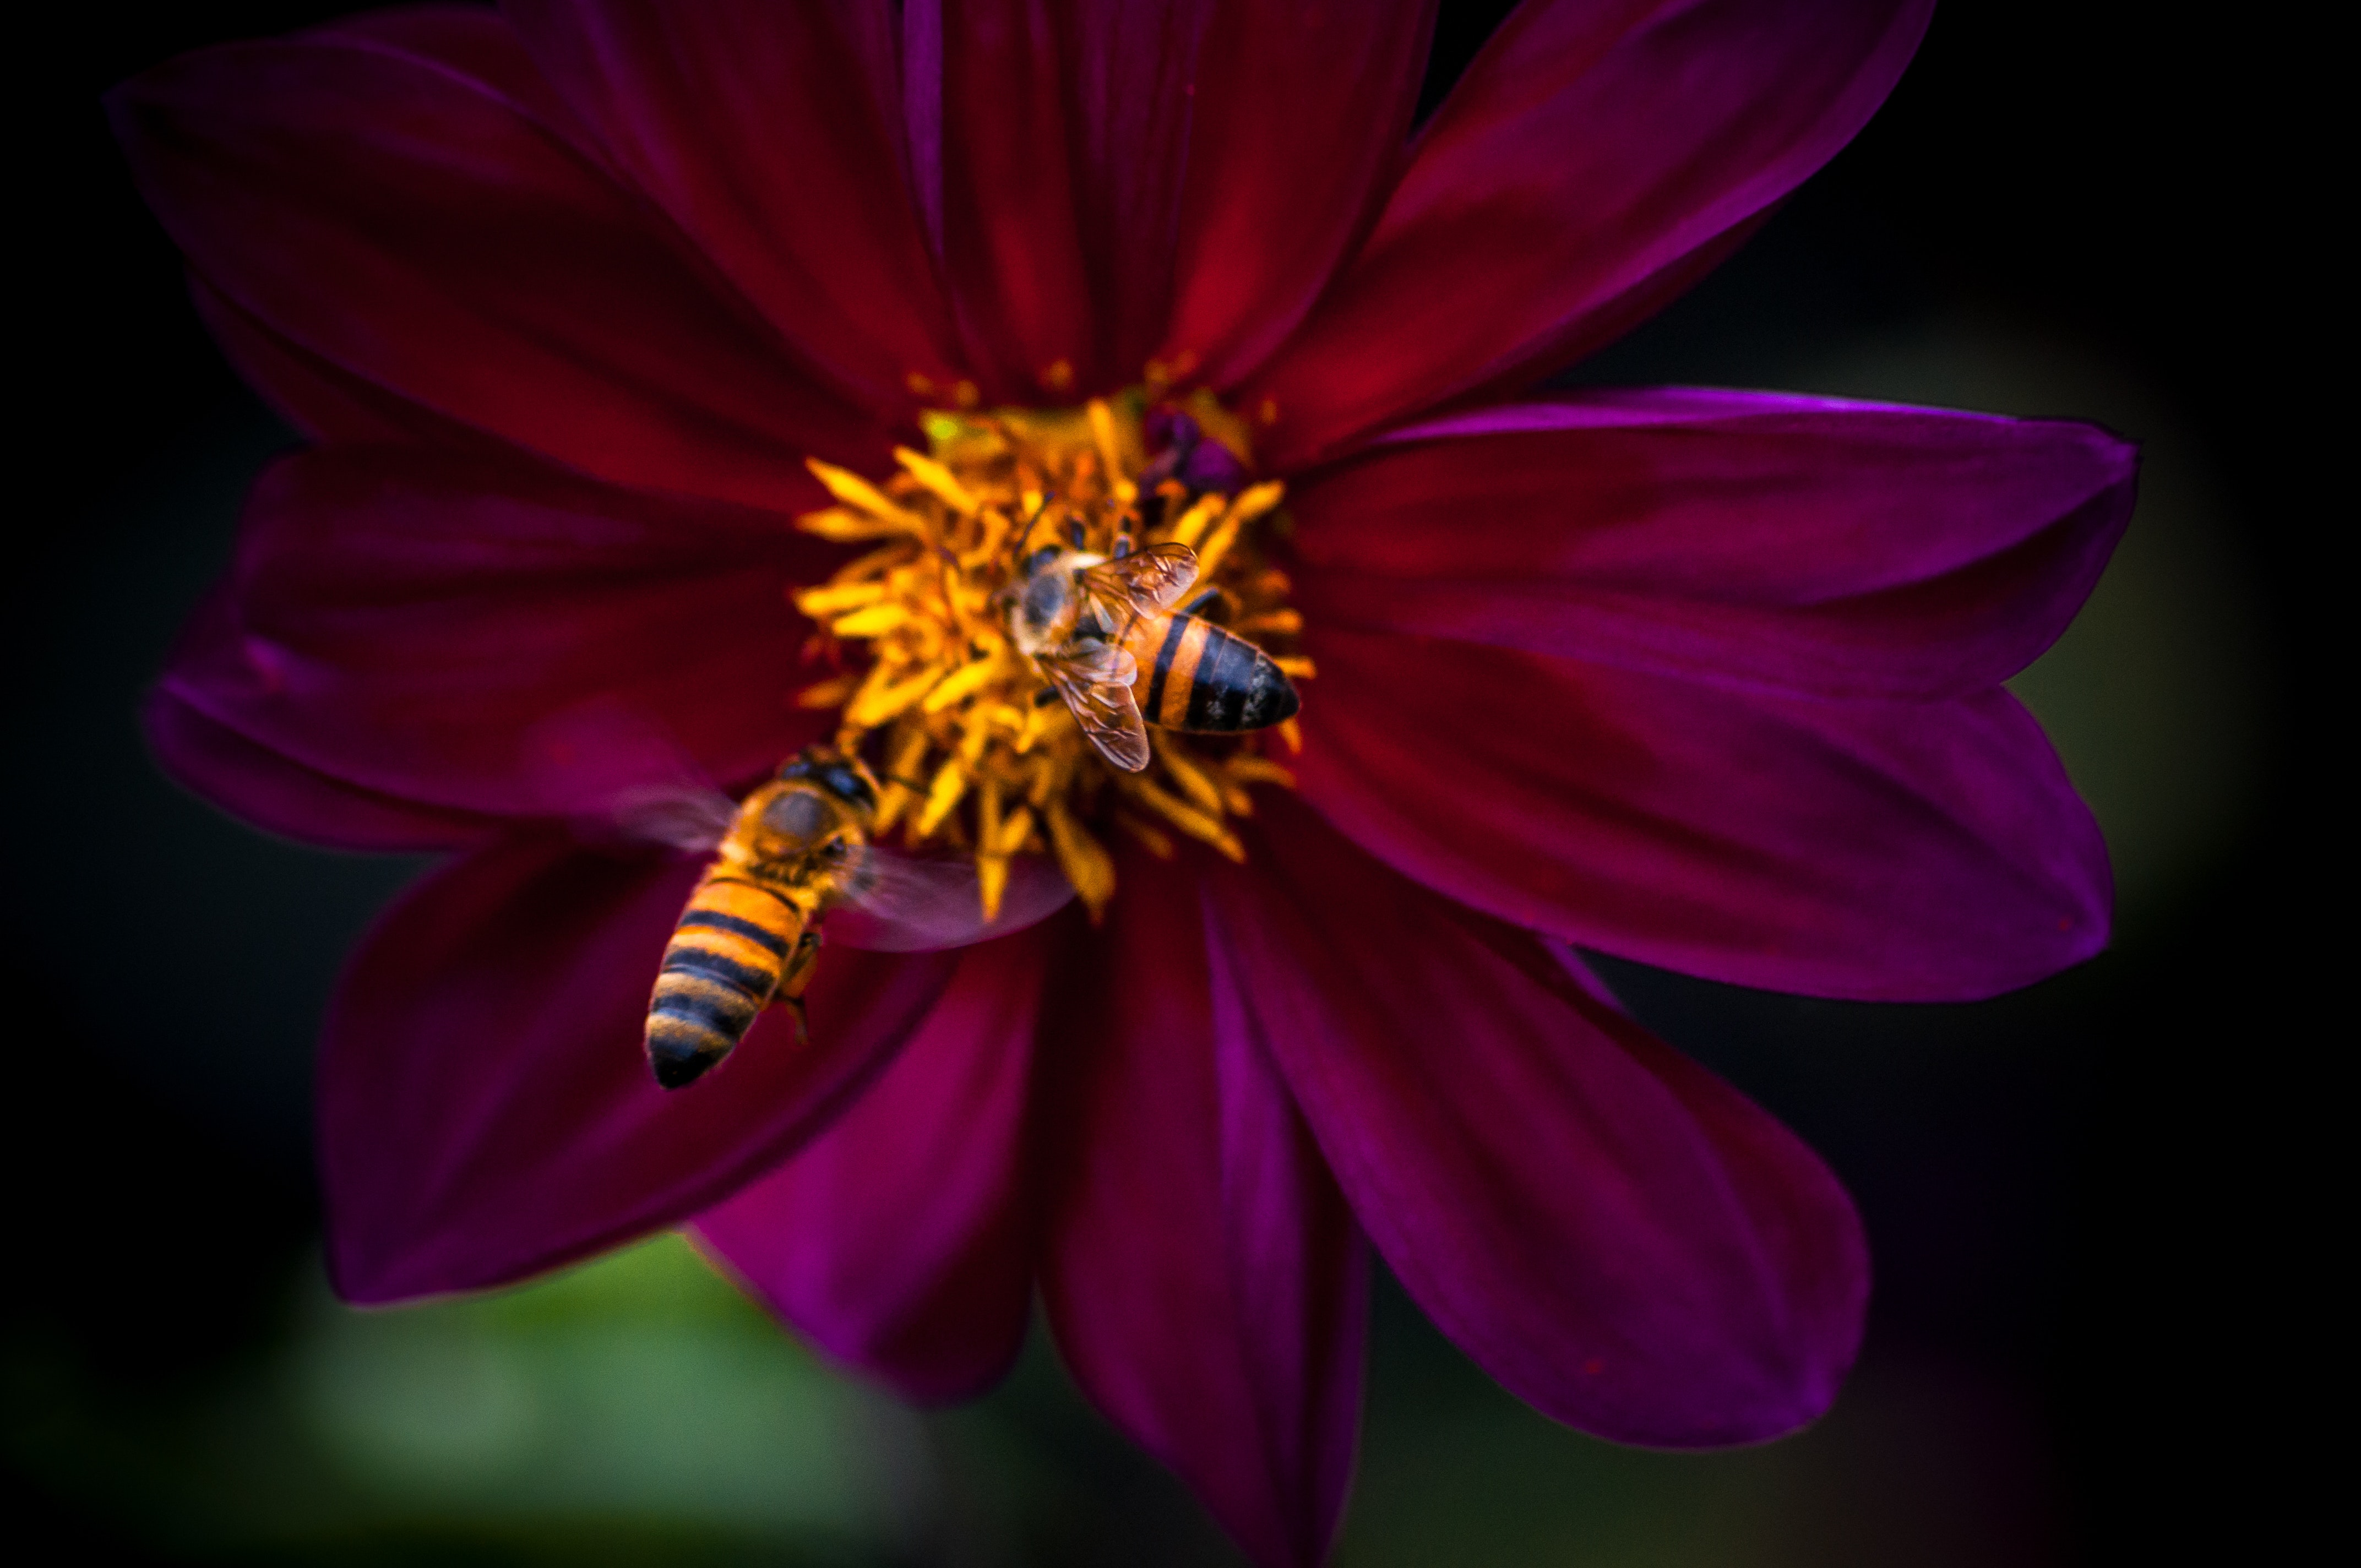
flower, petal, macro photography, purple, pollen, plant, insect, red, flowering plant, violet, close up, yellow, bee, nectar, membrane winged insect, honeybee, botany, pink, pollinator, hoverfly, wildflower, invertebrate, daisy family, photography, annual plant, cosmos, hornet, aster, still life photography, fly, magenta, plant stem